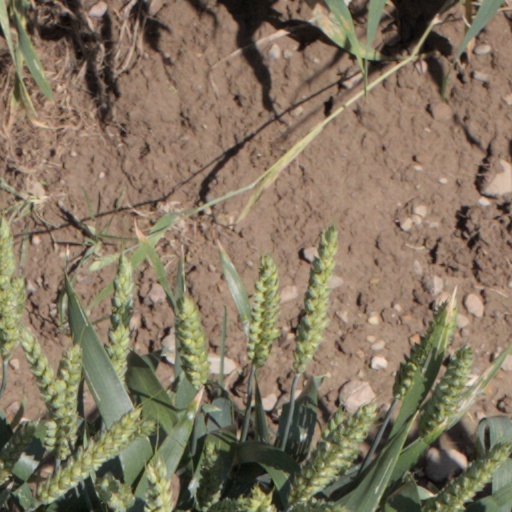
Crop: wheat